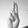
ASL letter: U